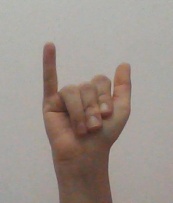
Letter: ya